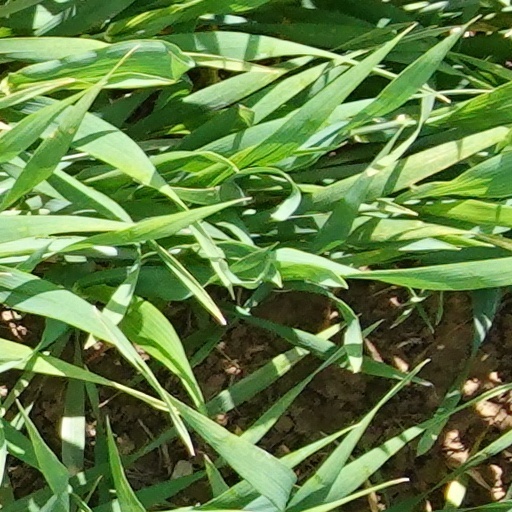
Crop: wheat